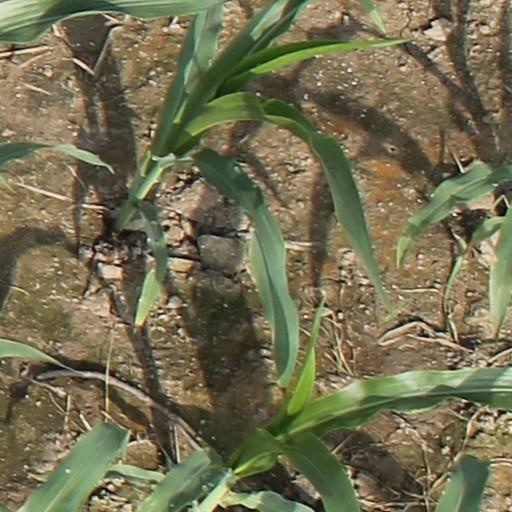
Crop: maize; corn